Guildford

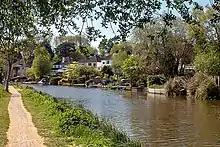
Bellfields from the River Wey.

At the start of the war, Stoughton Barracks became a training centre for army recruits and George VI visited twice in late 1939. The defence of the town was the responsibility of the 4th Battalion of Surrey Home Guard and defensive installations included dragon's teeth close to London Road station, numerous pillboxes and an anti-tank ditch that was dug across Stoke Park. Local factories were rededicated to the war effort: The Dennis works produced Churchill tanks, water pumps, bombs and aircraft parts, RFD in Stoke Road produced life rafts and flotation aids for the Royal Navy and Warner Engineering produced tank tracks and brass bomb noses.